Prabhaathasandhya

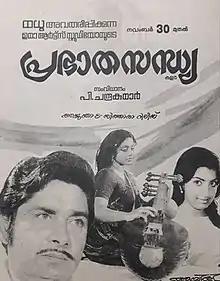
Theatrical release poster

Prabhaathasandhya is a 1979 Indian Malayalam-language film, directed by P. Chandrakumar and produced by Madhu. The film stars Madhu, Srividya, Thikkurissy Sukumaran Nair and Jose. The film's score was composed by Shyam. It also marked the on-screen debut for Karthika as a child artist.